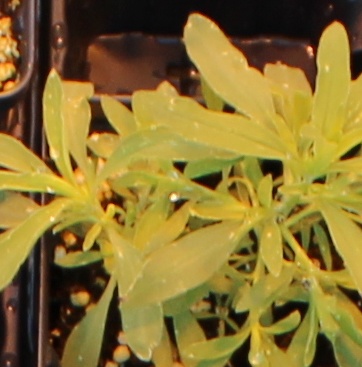
Label: Kochia